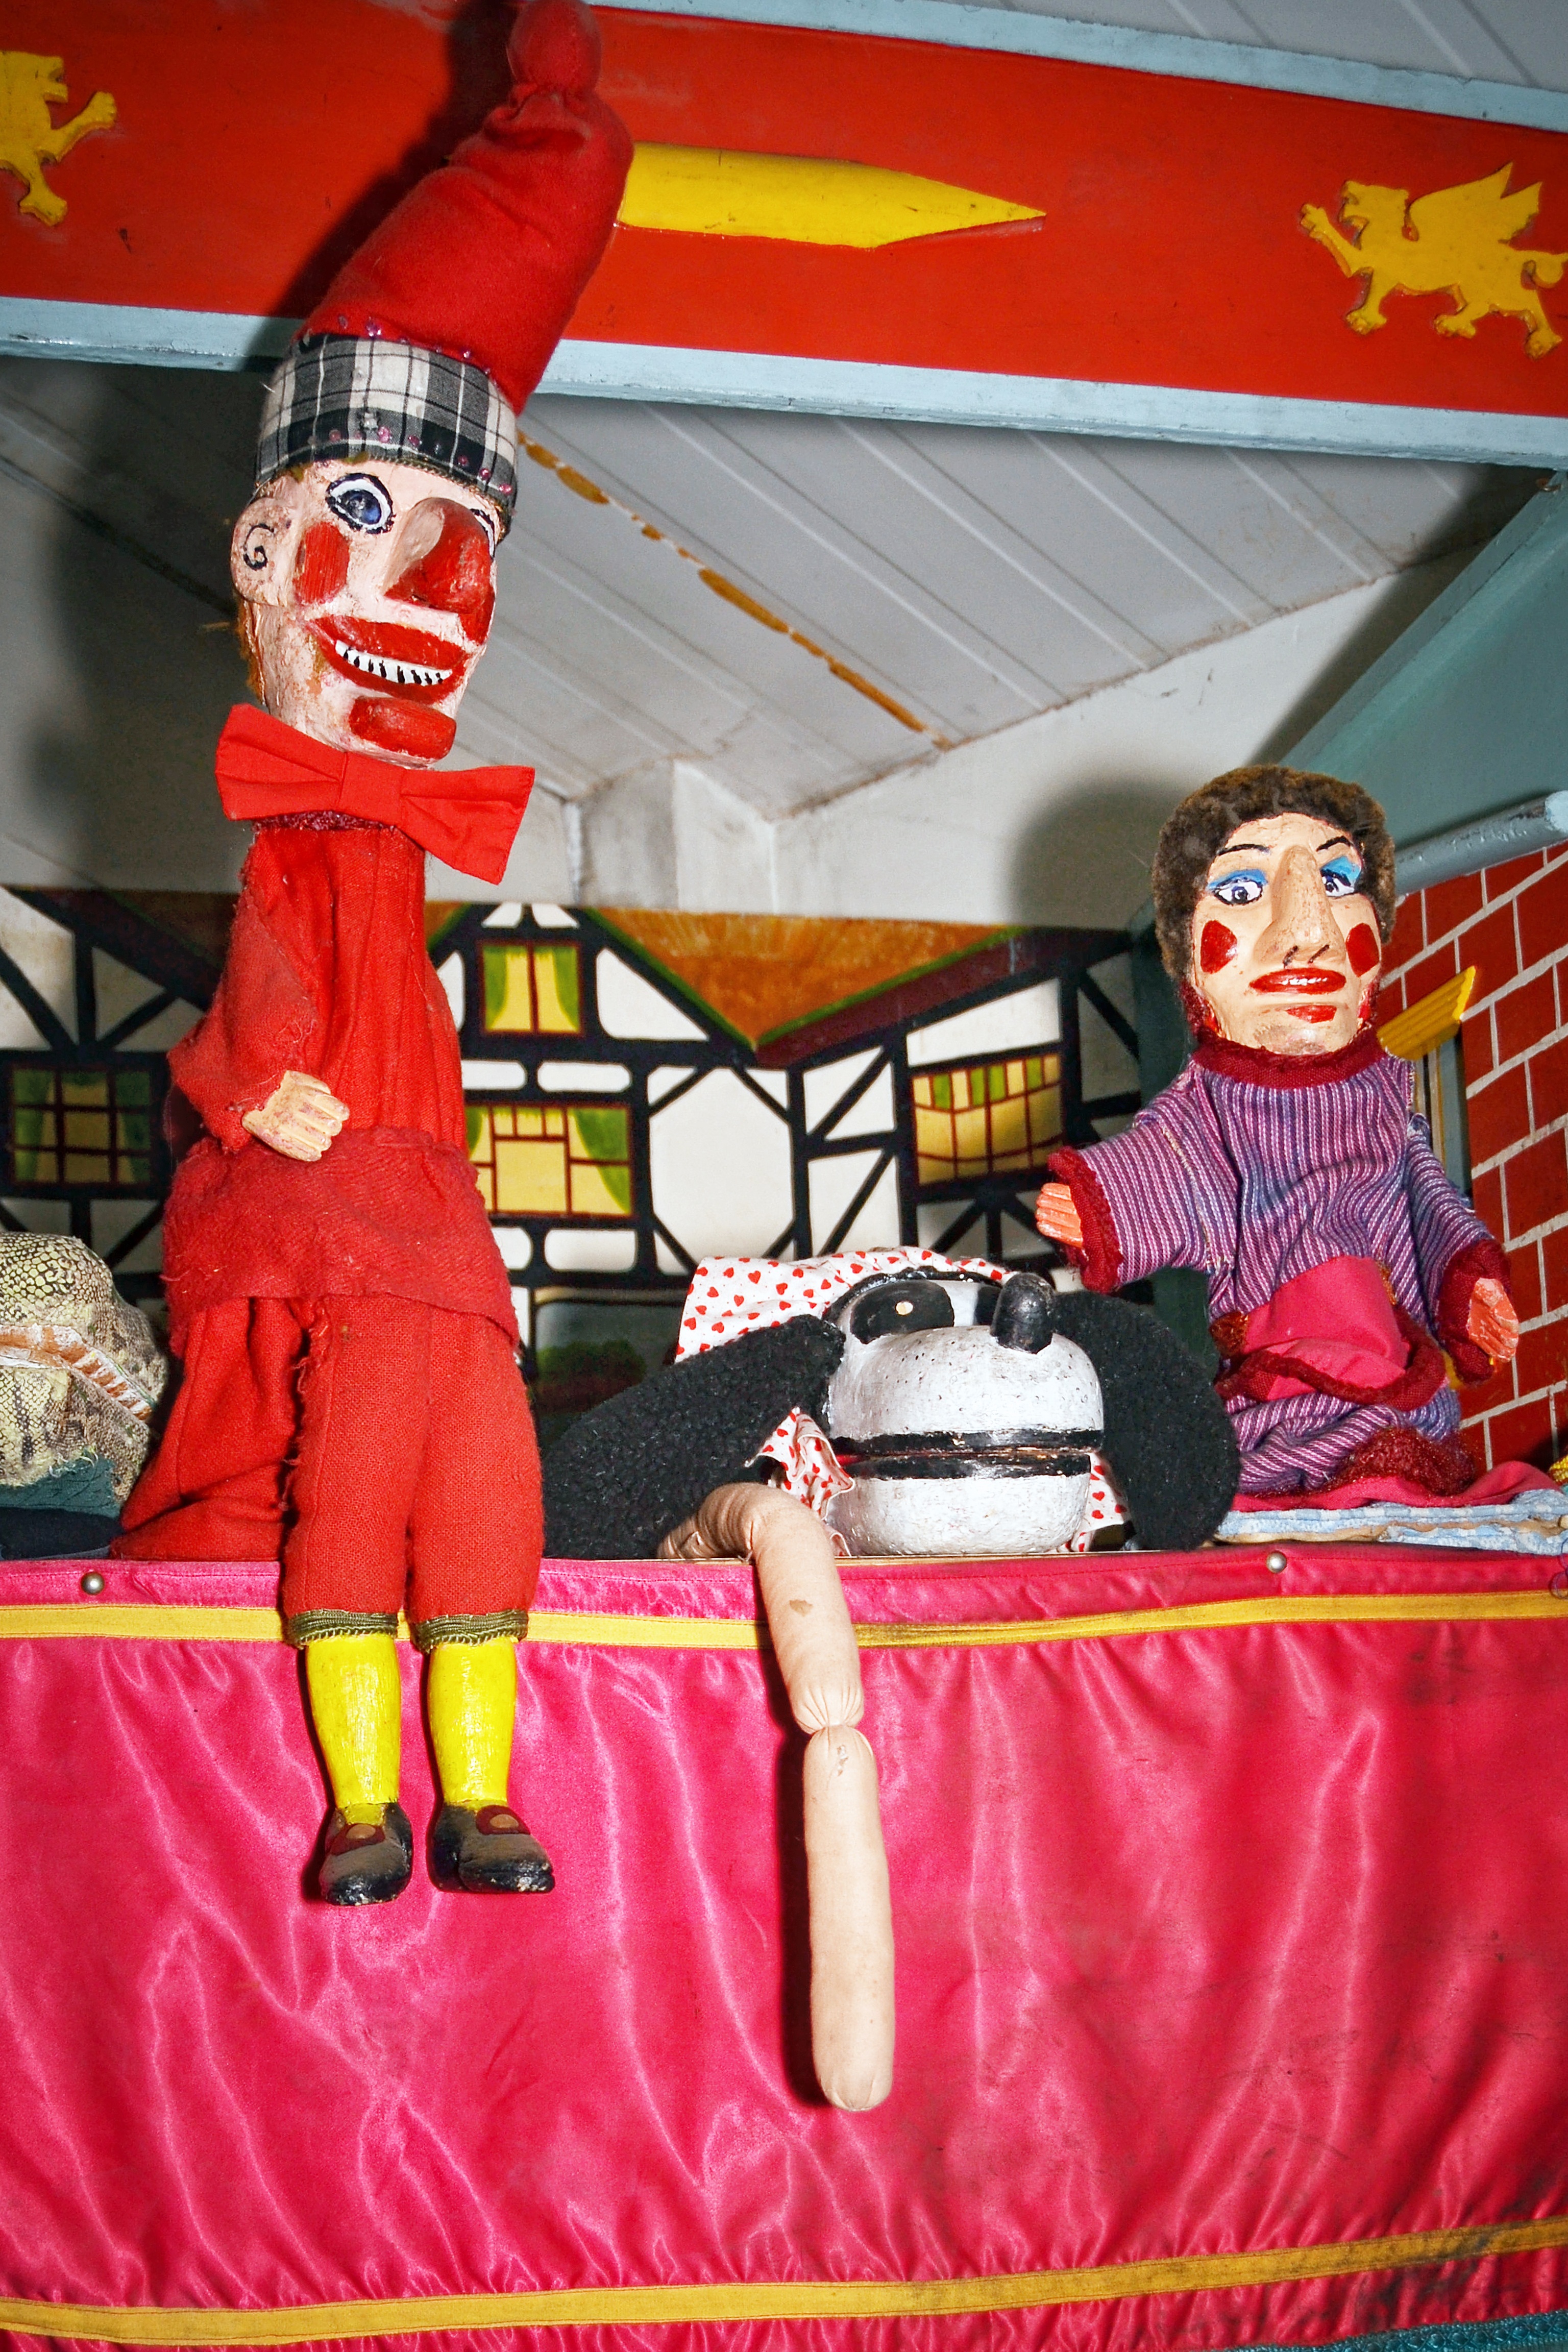
vintage, red, attraction, toy, childhood, fairground, puppet, clown, theatre, doll, festival, stage, performance, ugly, theater, classic, event, costume, traditional, punch, puppets, performing arts, judy